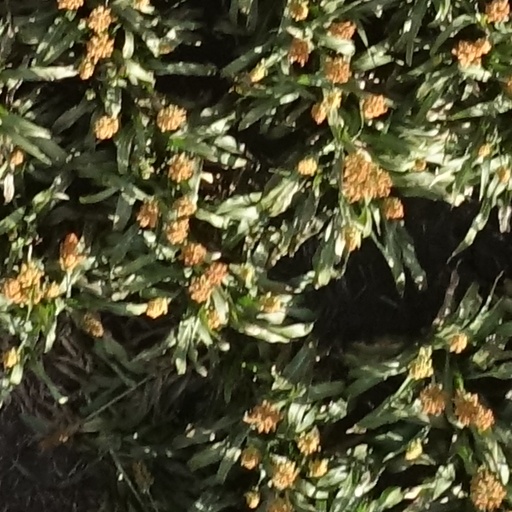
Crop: sorghum